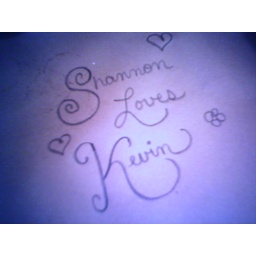
Written on one of those big sheets of paper they put on the tables at the Brown Derby Roadhouse in Cuyahoga Falls.